Frankie Frisch

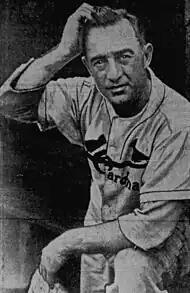
Frisch, circa 1938

In 1919, Frisch left Fordham to sign with the New York Giants of the National League, moving directly to the majors without playing in the minor leagues. He made an immediate impact, finishing third in the NL in stolen bases and seventh in RBI in 1920, his first full season. Manager John McGraw was so impressed by Frisch that he soon named him team captain, advising him base-running and hitting. The Giants played Frisch at both third base and second base early in his career, but by 1923 he was installed as the team's full-time second baseman.